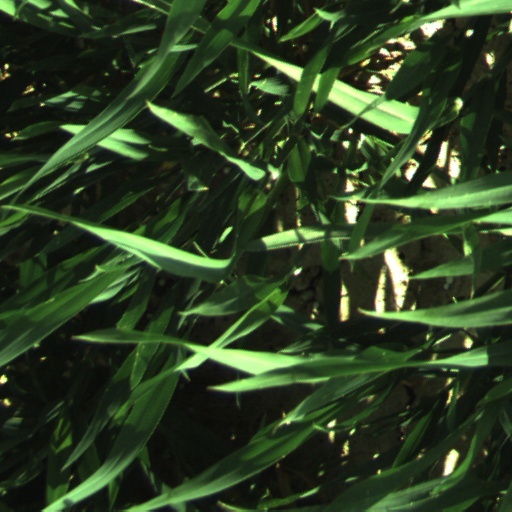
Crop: wheat